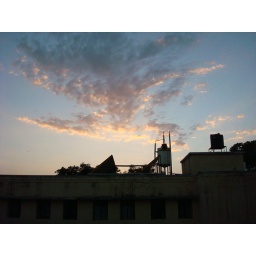
A solar water heater with clouds in the background